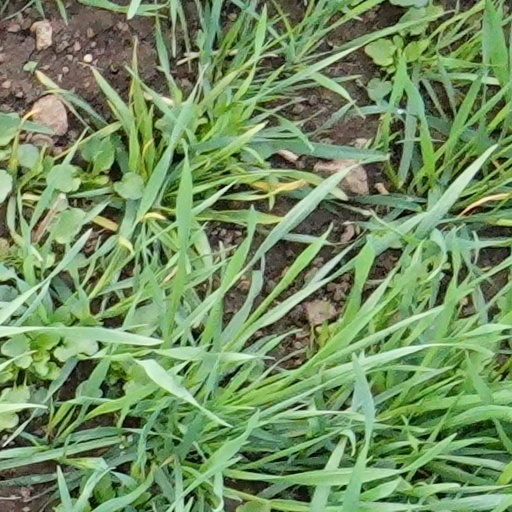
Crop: wheat